Cavers, Scottish Borders

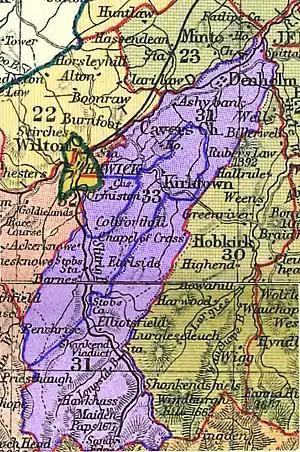
Parishes of Cavers and Kirkton, 1895 (parish boundary shown in blue)

The old church of Cavers (dedicated to St. Cuthbert), which dates from 12th century, was rebuilt in 1662, although parts of the east gable, north wall and north-west corner survived from the original building. The church stands within the grounds of Cavers House.